Betsy Ross

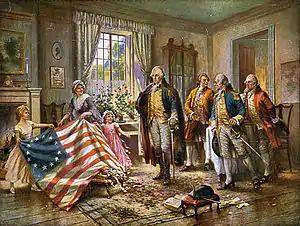
Painting depicting the story of Betsy Ross presenting the first U.S. flag to General George Washington, by Edward Percy Moran,

Research conducted by the National Museum of American History of the Smithsonian Institution in Washington, D.C., notes that the story of Betsy Ross making the first U.S. flag for General George Washington entered into the U.S. consciousness about the time of the 1876 centennial celebrations, with the Centennial Exposition then scheduled to be held in Philadelphia. In 1870, Ross's grandson, William J. Canby, presented a research paper to the Historical Society of Pennsylvania in which he claimed that his grandmother had "made with her hands the first flag" of the United States. Canby said he first obtained this information from his aunt Clarissa Sydney (Claypoole) Wilson in 1857, 20 years after Ross's death. Canby dates the historic episode based on Washington's journey to Philadelphia, in the late spring of 1776, a year before the Second Continental Congress passed the first Flag Act of June 14, 1777.